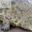
Label: crocodile